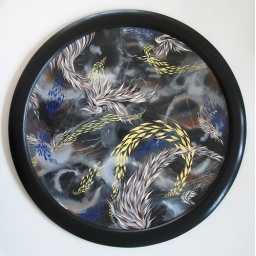
big round painting on black paper (2 ft in diameter)